Passion pay

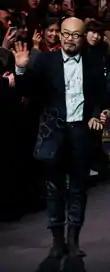
Lee Sang-Bong

It is known that designer Lee Sang-Bong has given a low wage of several hundred thousand won to the apprenticeship and internship. This problem is related to the enthusiasm of the current enthusiasm 'Passion pay'. Designer Lee Sang-bong apologized on this afternoon of January 14, 2015 and promised to improve working conditions. Lee Sang-bong said in his apology, "We deeply apologize to young people and people in the fashion industry who are hurt by the work environment, treatment and operation of our company." And then he said, "I will take the lead in improving not only the salary but the problems of the fashion industry. "